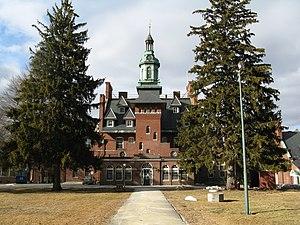
Tewksbury est une ville des États-Unis, dans le Massachusetts, comté de Middlesex, fondée en 1637.